Julien Kapek

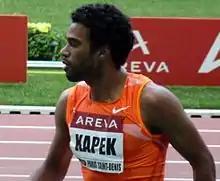
Julien Kapek at Meeting Areva in 2009

Julien Kapek (born 12 January 1979 in Clamart, Hauts-de-Seine) is a French triple jumper.